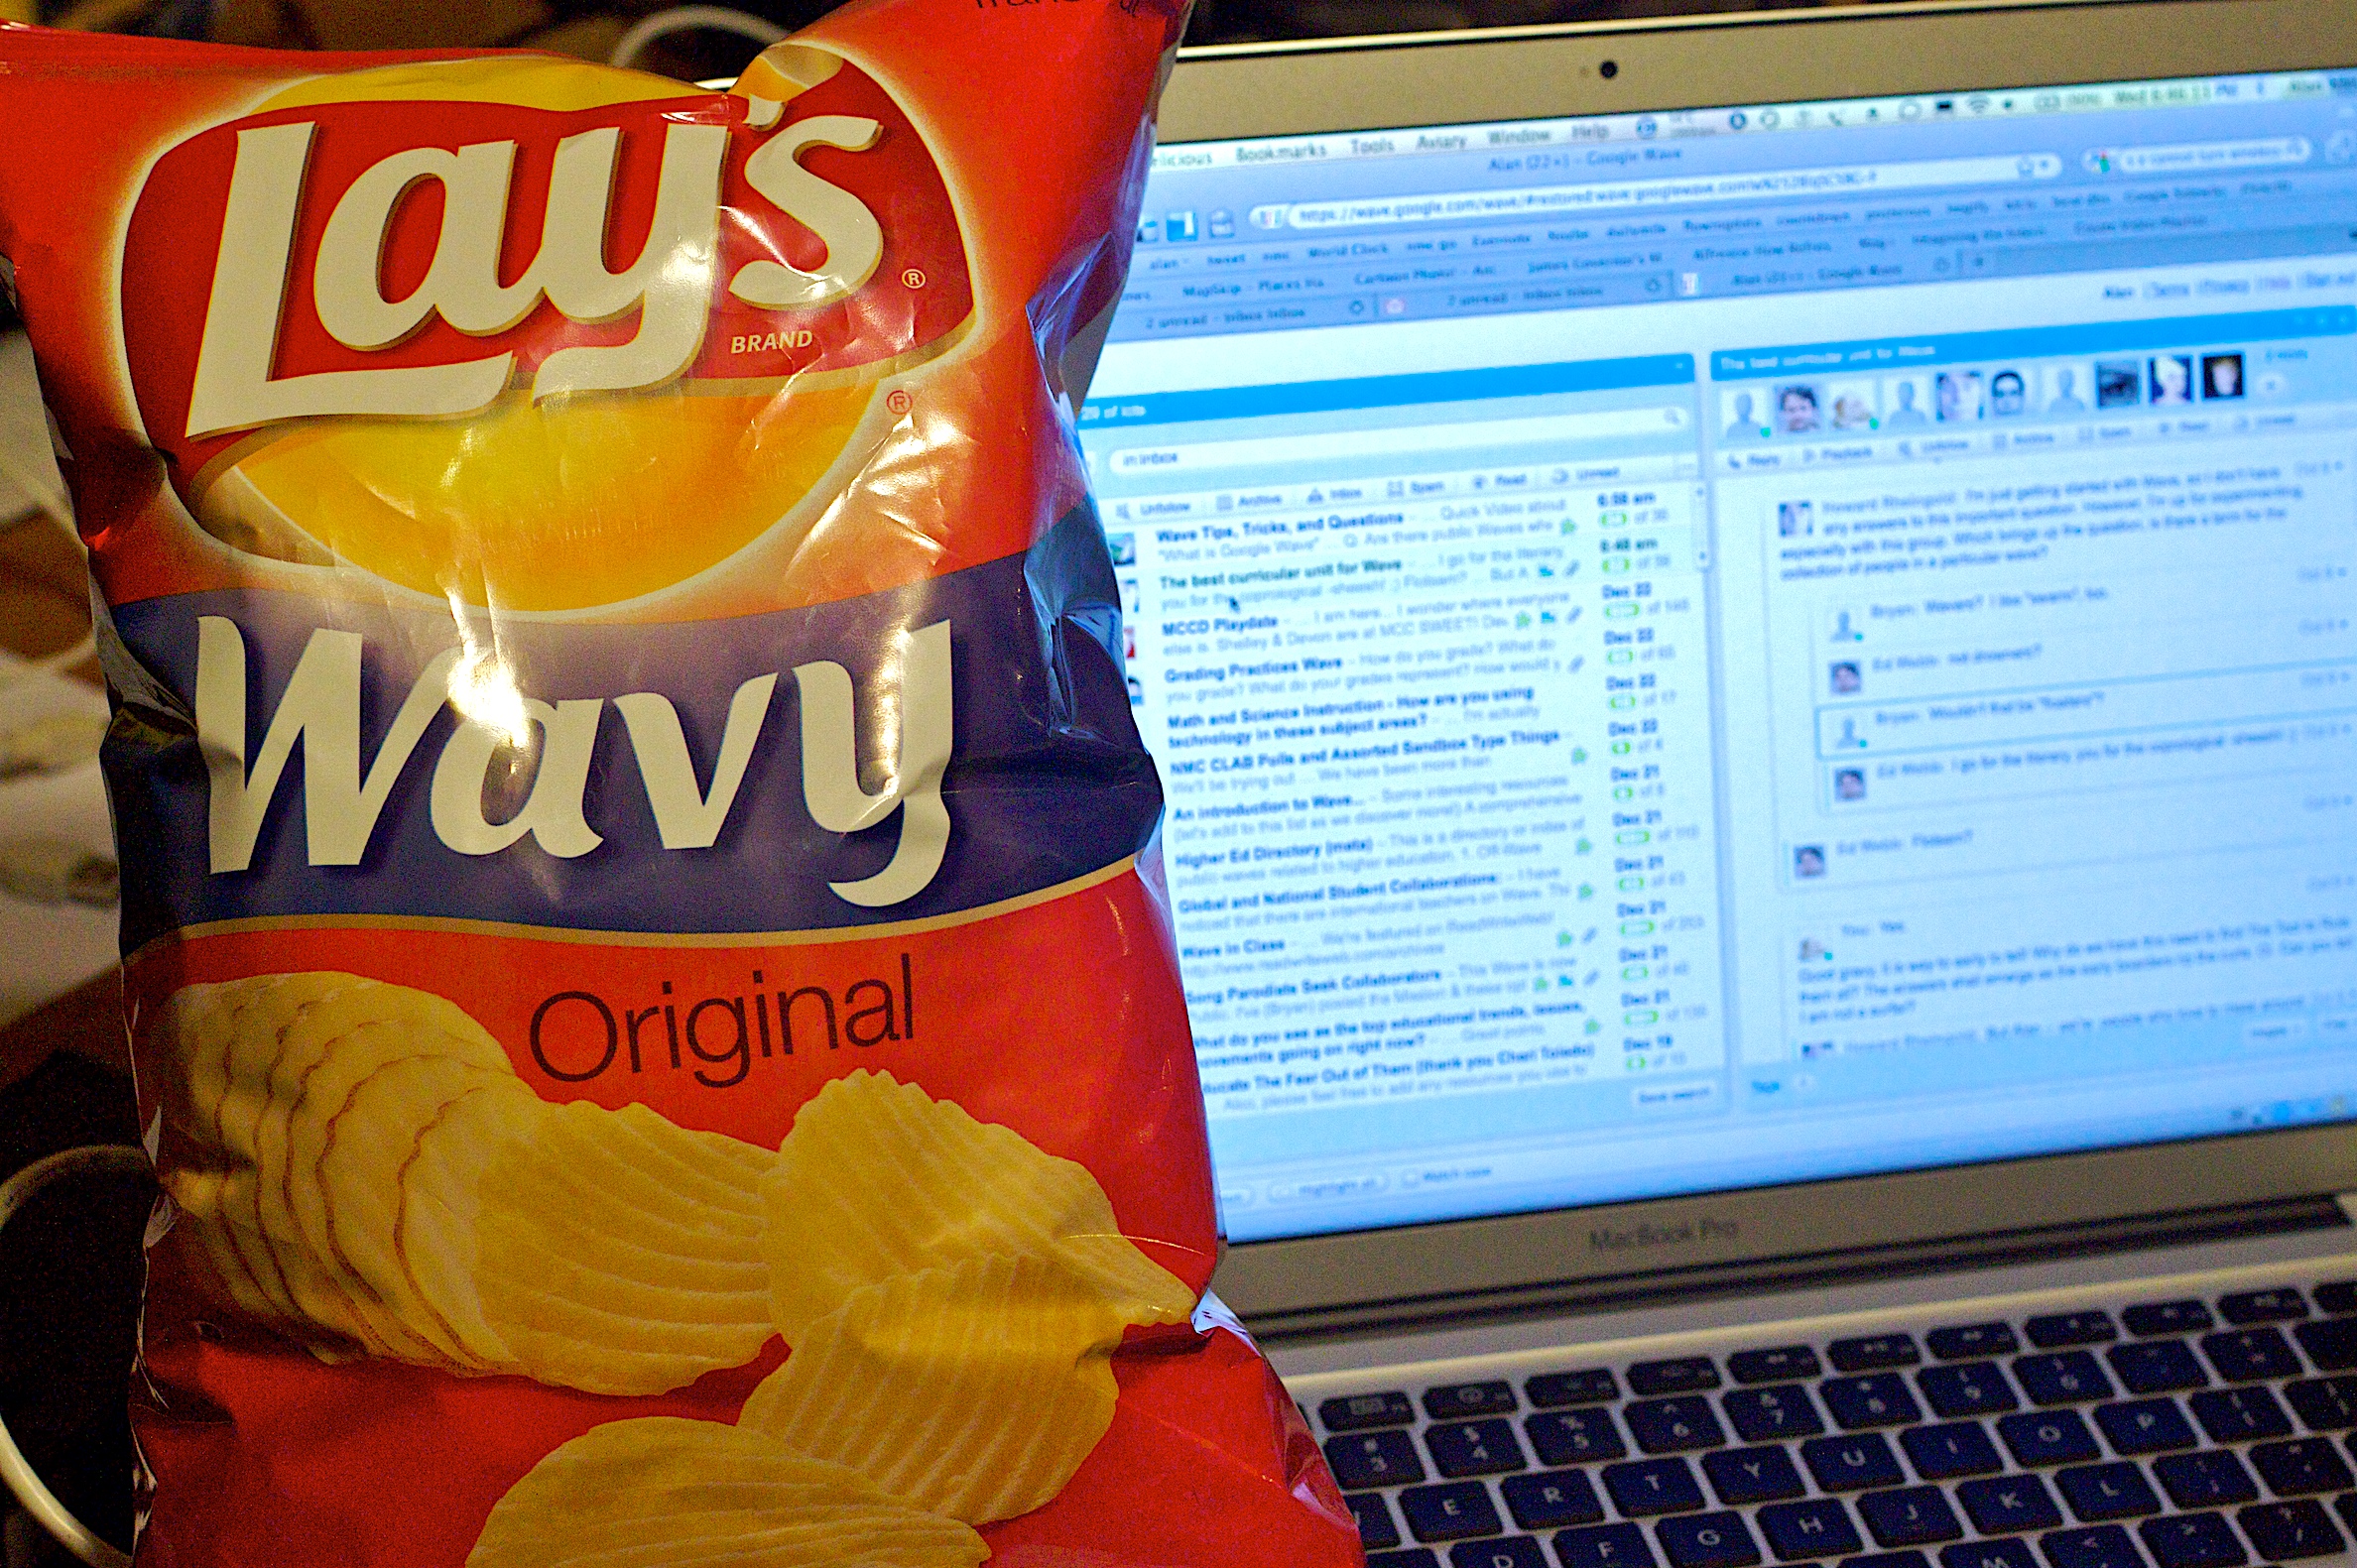
food, 2009365, junk food